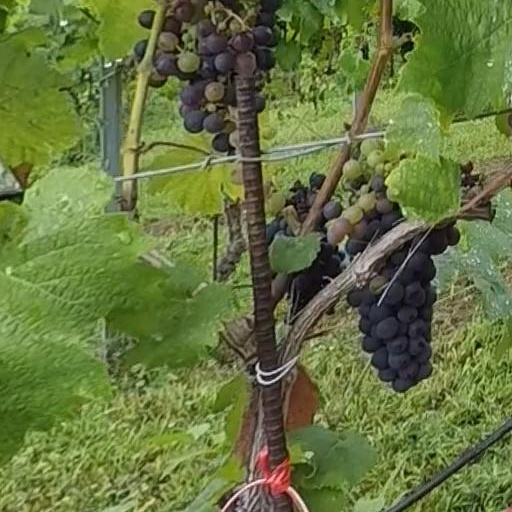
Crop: grape